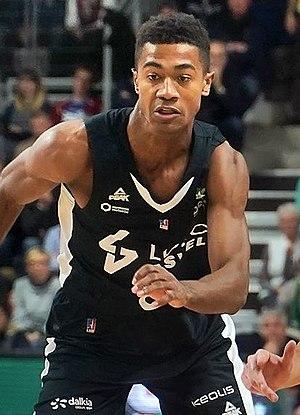
Théo Maledon, né le 12 juin 2001 à Rouen, est un joueur professionnel français de basket-ball. Il mesure 1,92 m et évolue au poste de meneur. Il joue dans le club de l'ASVEL Lyon-Villeurbanne, en championnat de France.